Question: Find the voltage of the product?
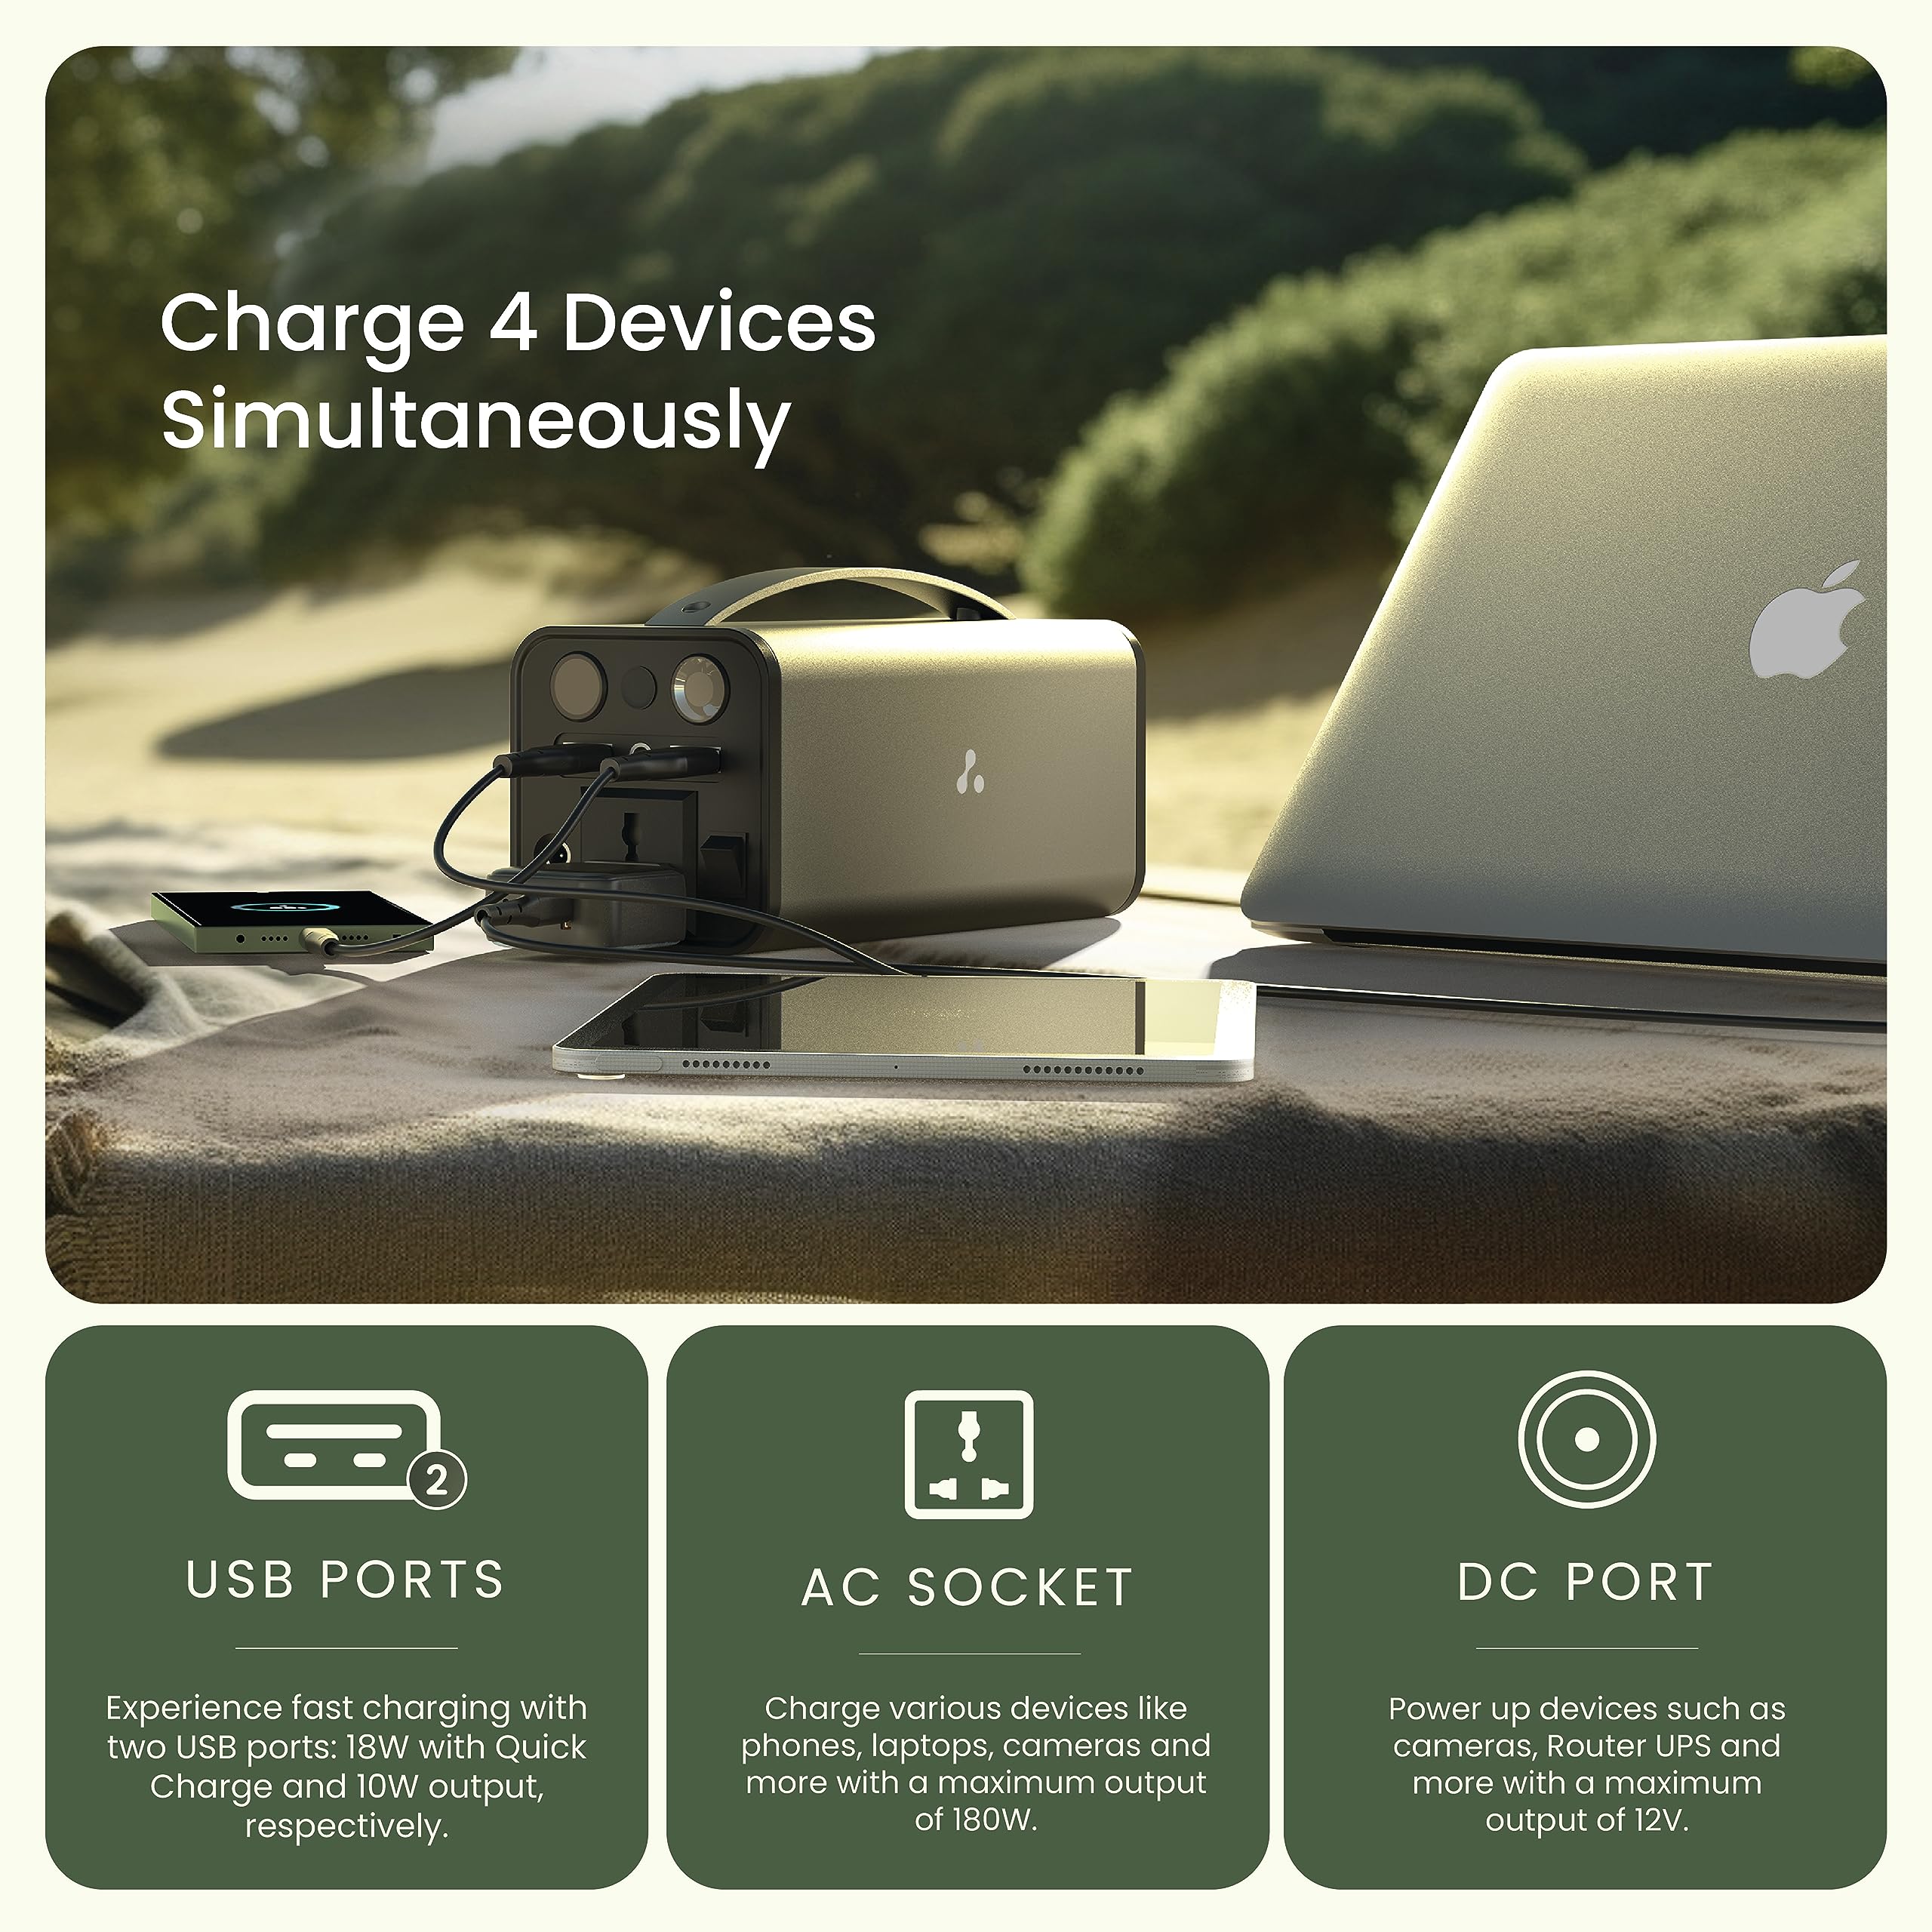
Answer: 12.0 volt